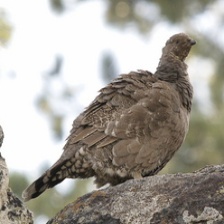
Species: BLUE GROUSE
Scientific name: DENDRAGAPUS OBSCURUS
ImageNet parent category: black_grouse